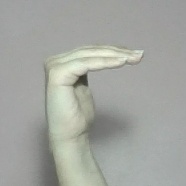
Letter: haa